Imperiex

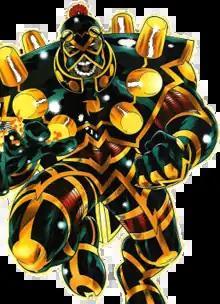
Imperiex as depicted in "Superman: Metropolis Secret Files & Origins" #1 (June 2000). Art by Pablo Raimondi.

Imperiex is a supervillain appearing in comic books published by DC Comics. He was initially introduced as an adversary to the superhero Superman before becoming a main antagonist for the crossover "Our Worlds at War".